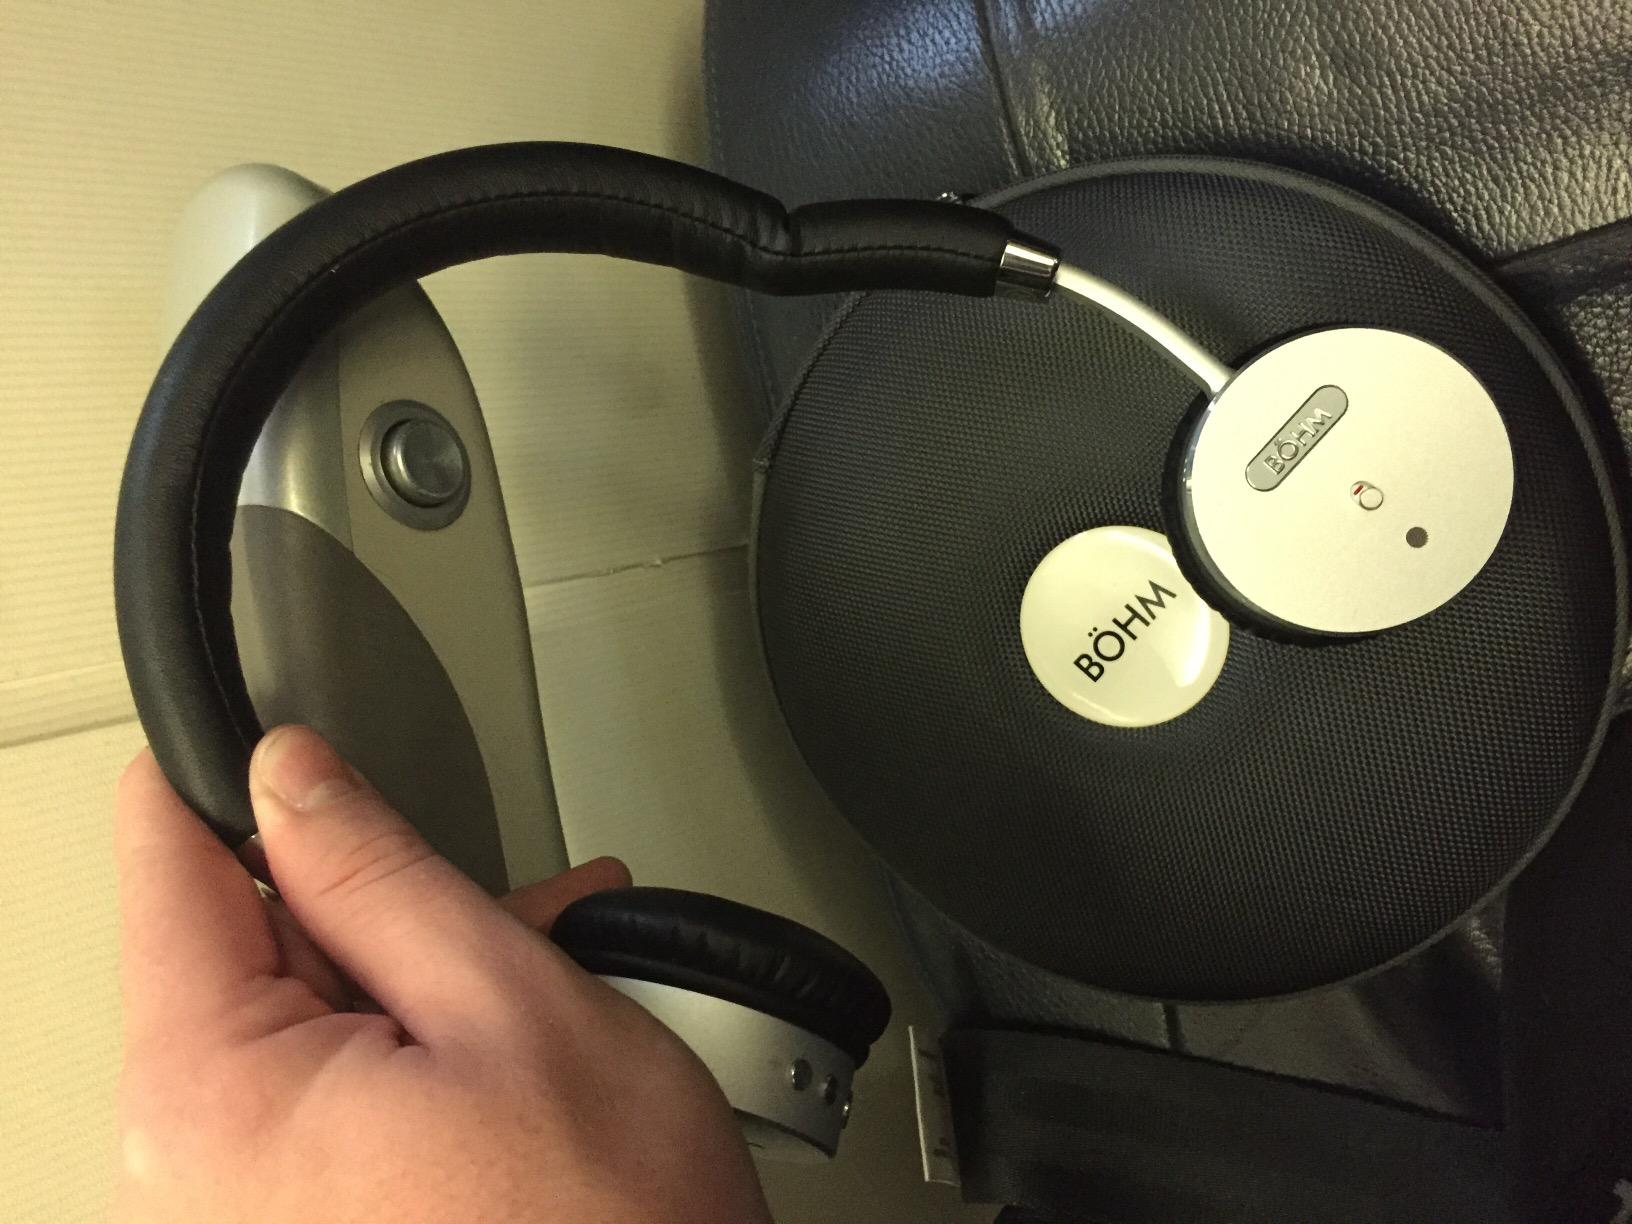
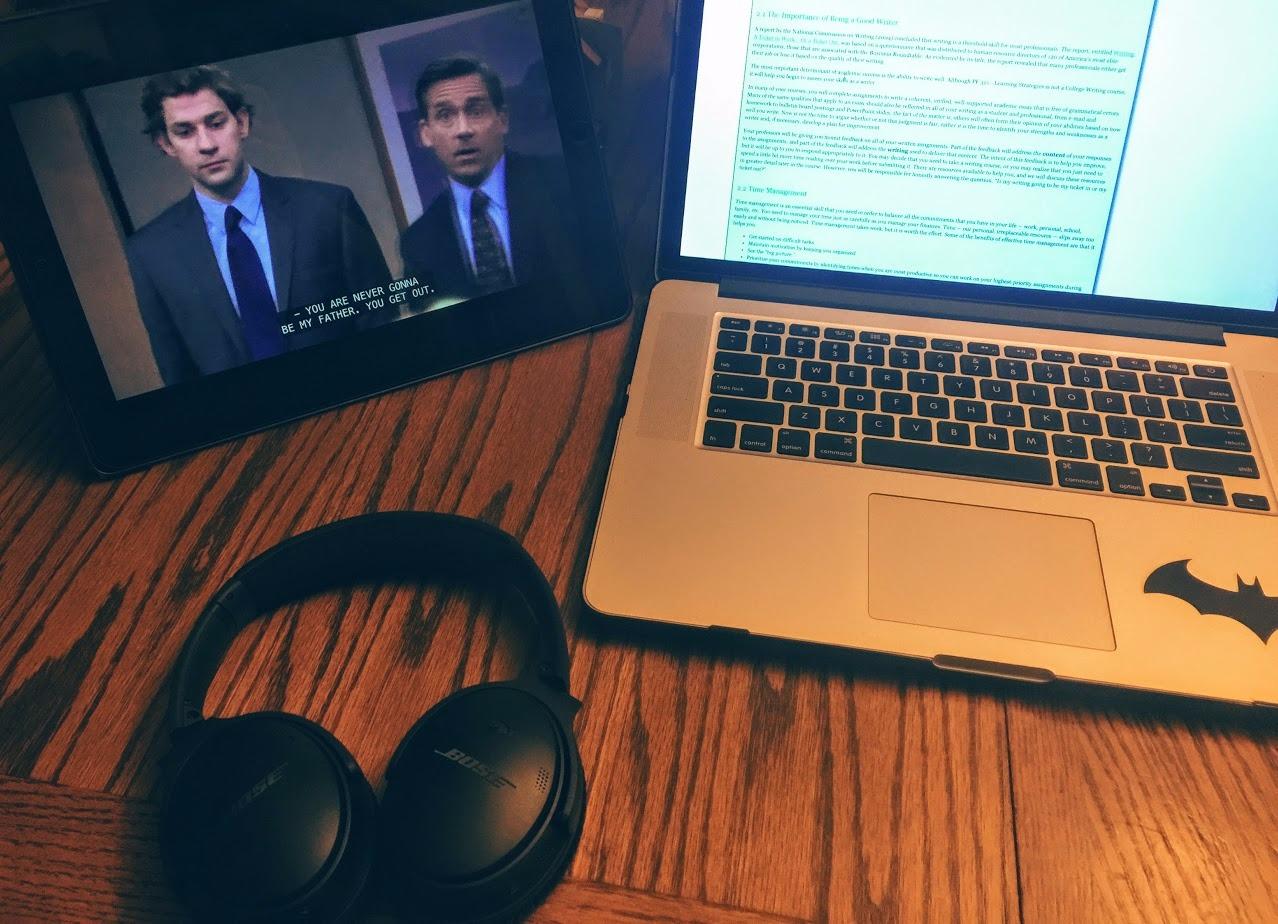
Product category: headphones
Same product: no